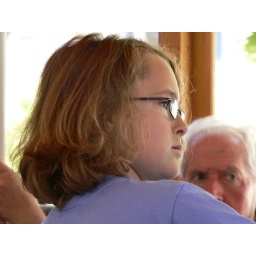
A cute girl I saw in a cable car